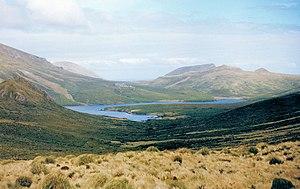
L'île Campbell est une île australe néo-zélandaise, inscrite au patrimoine mondial de l'UNESCO avec les autres îles sub-antarctiques de Nouvelle-Zélande.
Les îles sub-antarctiques de Nouvelle-Zélande se composent des cinq archipels d'îles les plus australes aux confins de la Nouvelle-Zélande. Ces îles sont toutes des sites du patrimoine mondial.